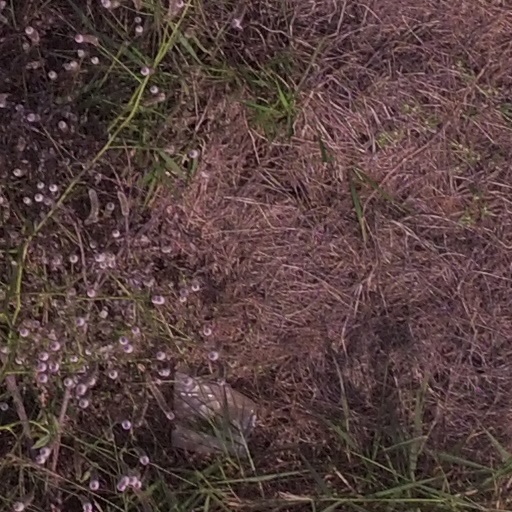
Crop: maize; corn